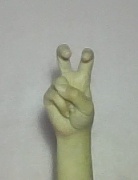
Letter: toot